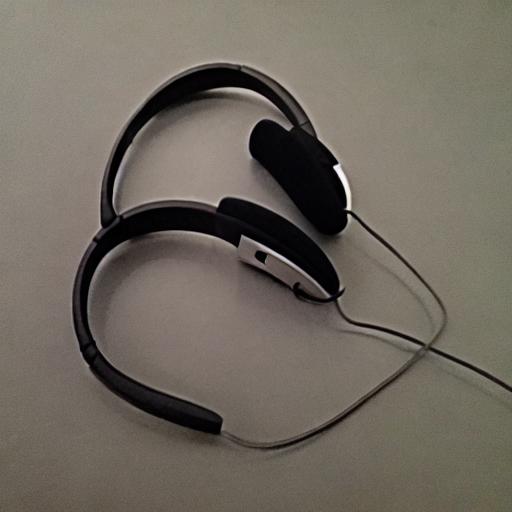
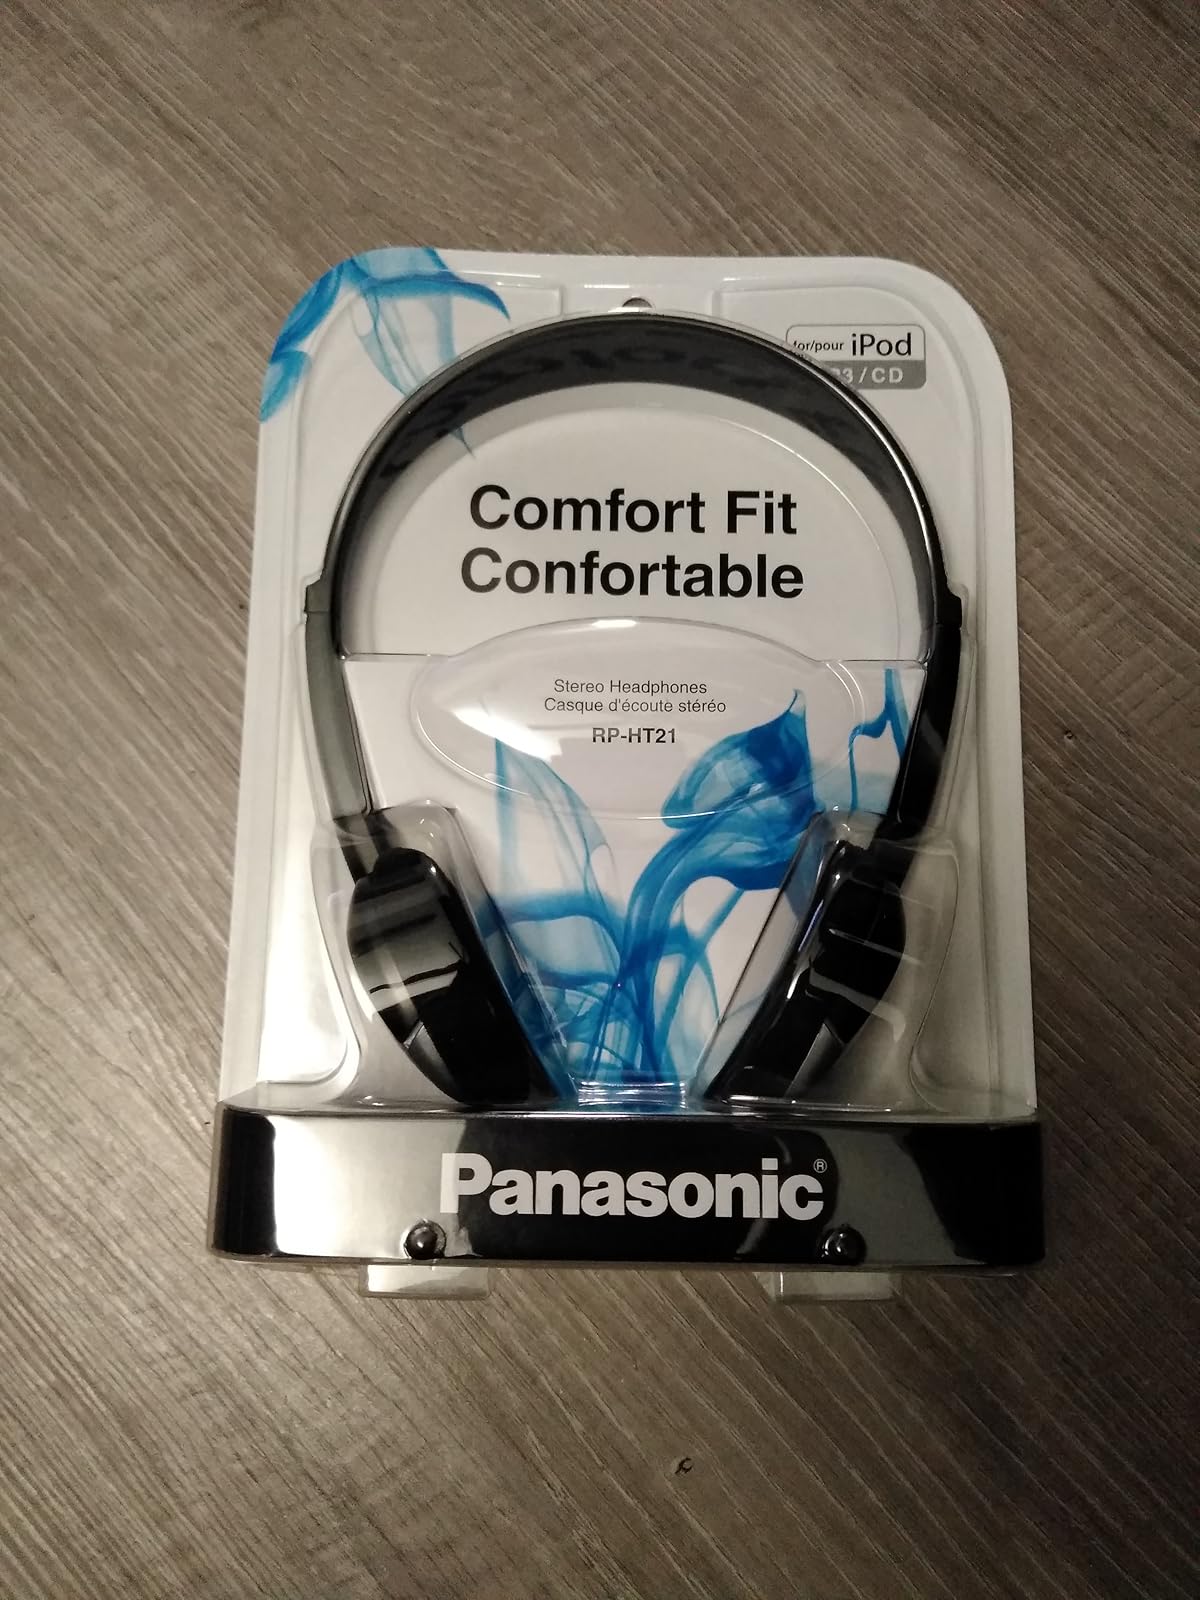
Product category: headphones
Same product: no